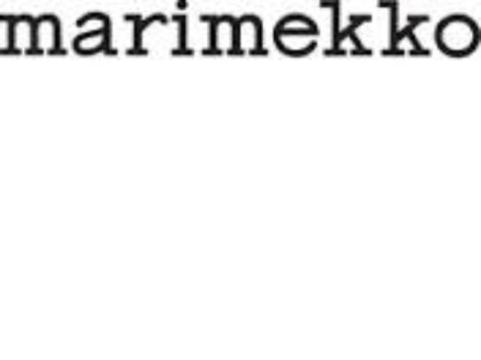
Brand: marimekko
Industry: Necessities